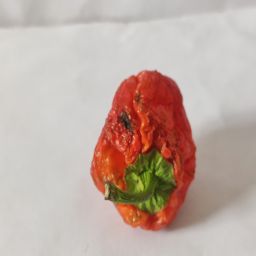
Crop: Bell Pepper
Quality: Dried